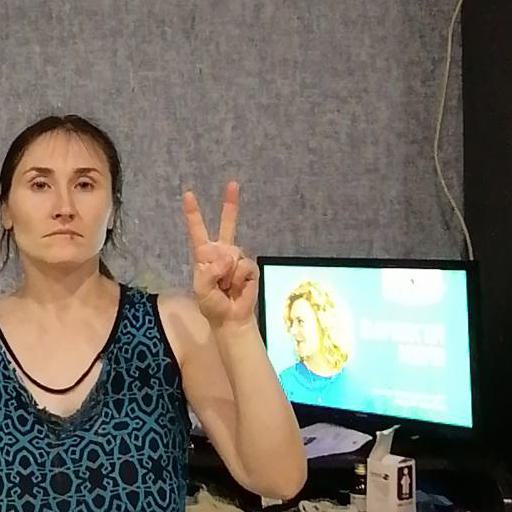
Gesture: peace